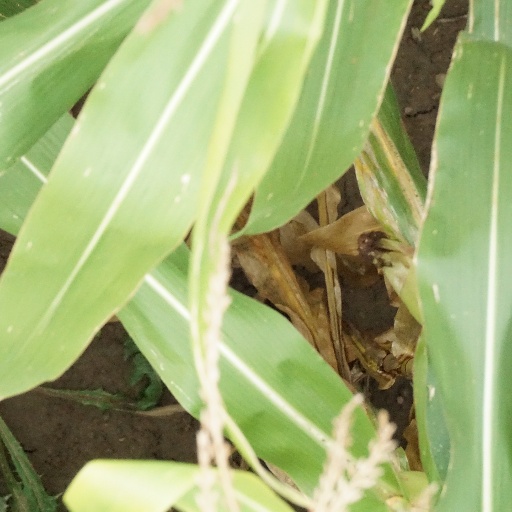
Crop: maize; corn